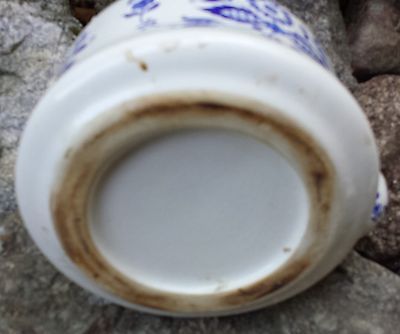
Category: kettle